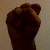
The image shows a hand gesture representing the letter 'S' in Indian Sign Language.